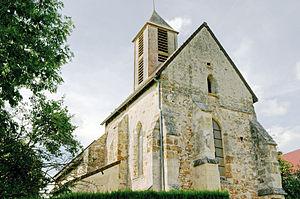
Cette église renferme une stalle en bois de trois places du 15ème siècle elle est classée au tite ""objets""."
Monthurel est une commune française située dans le département de l'Aisne, en région Hauts-de-France.